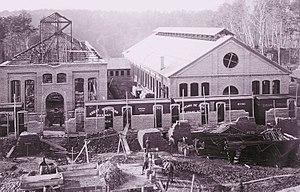
Construction des bâtiments 7 et 9 de l'ancienne aluminerie de Shawinigan au cours de l'été 1900.
L'ancienne aluminerie de Shawinigan est une ancienne usine d'électrométallurgie située à Shawinigan au Québec. Elle comprend 12 bâtiments industriels et administratifs construits entre 1900 et 1927, situés sur un plateau surplombant la rivière Saint-Maurice, à proximité du complexe hydroélectrique de Shawinigan.
Cet article traite des événements qui se sont produits durant l'année 1901 au Québec.